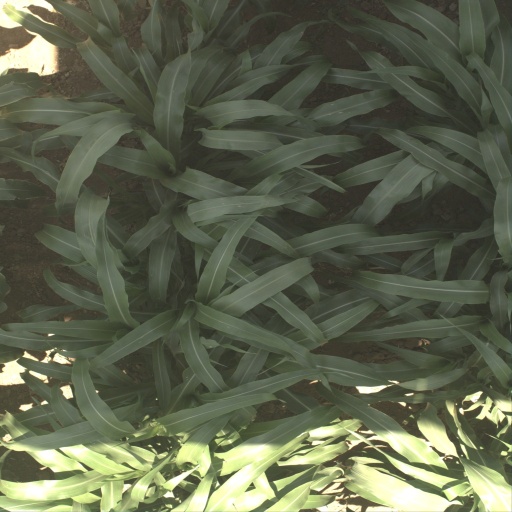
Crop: sorghum